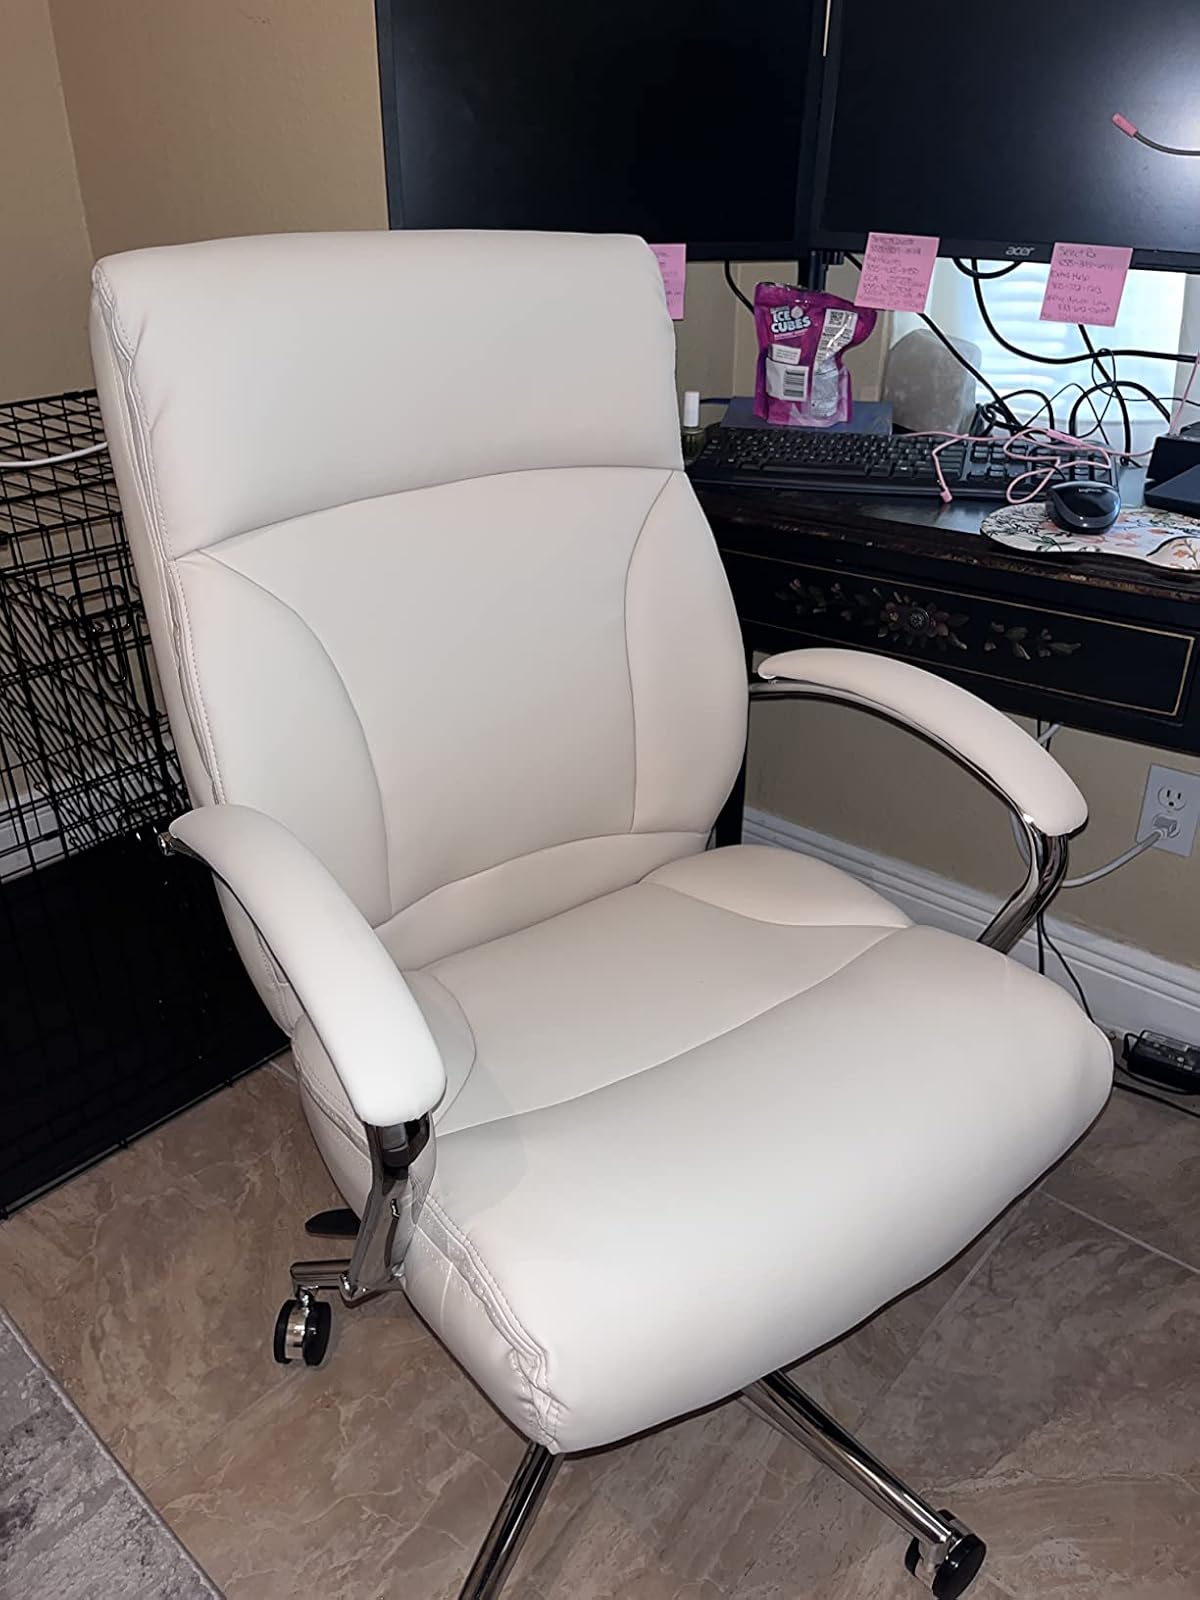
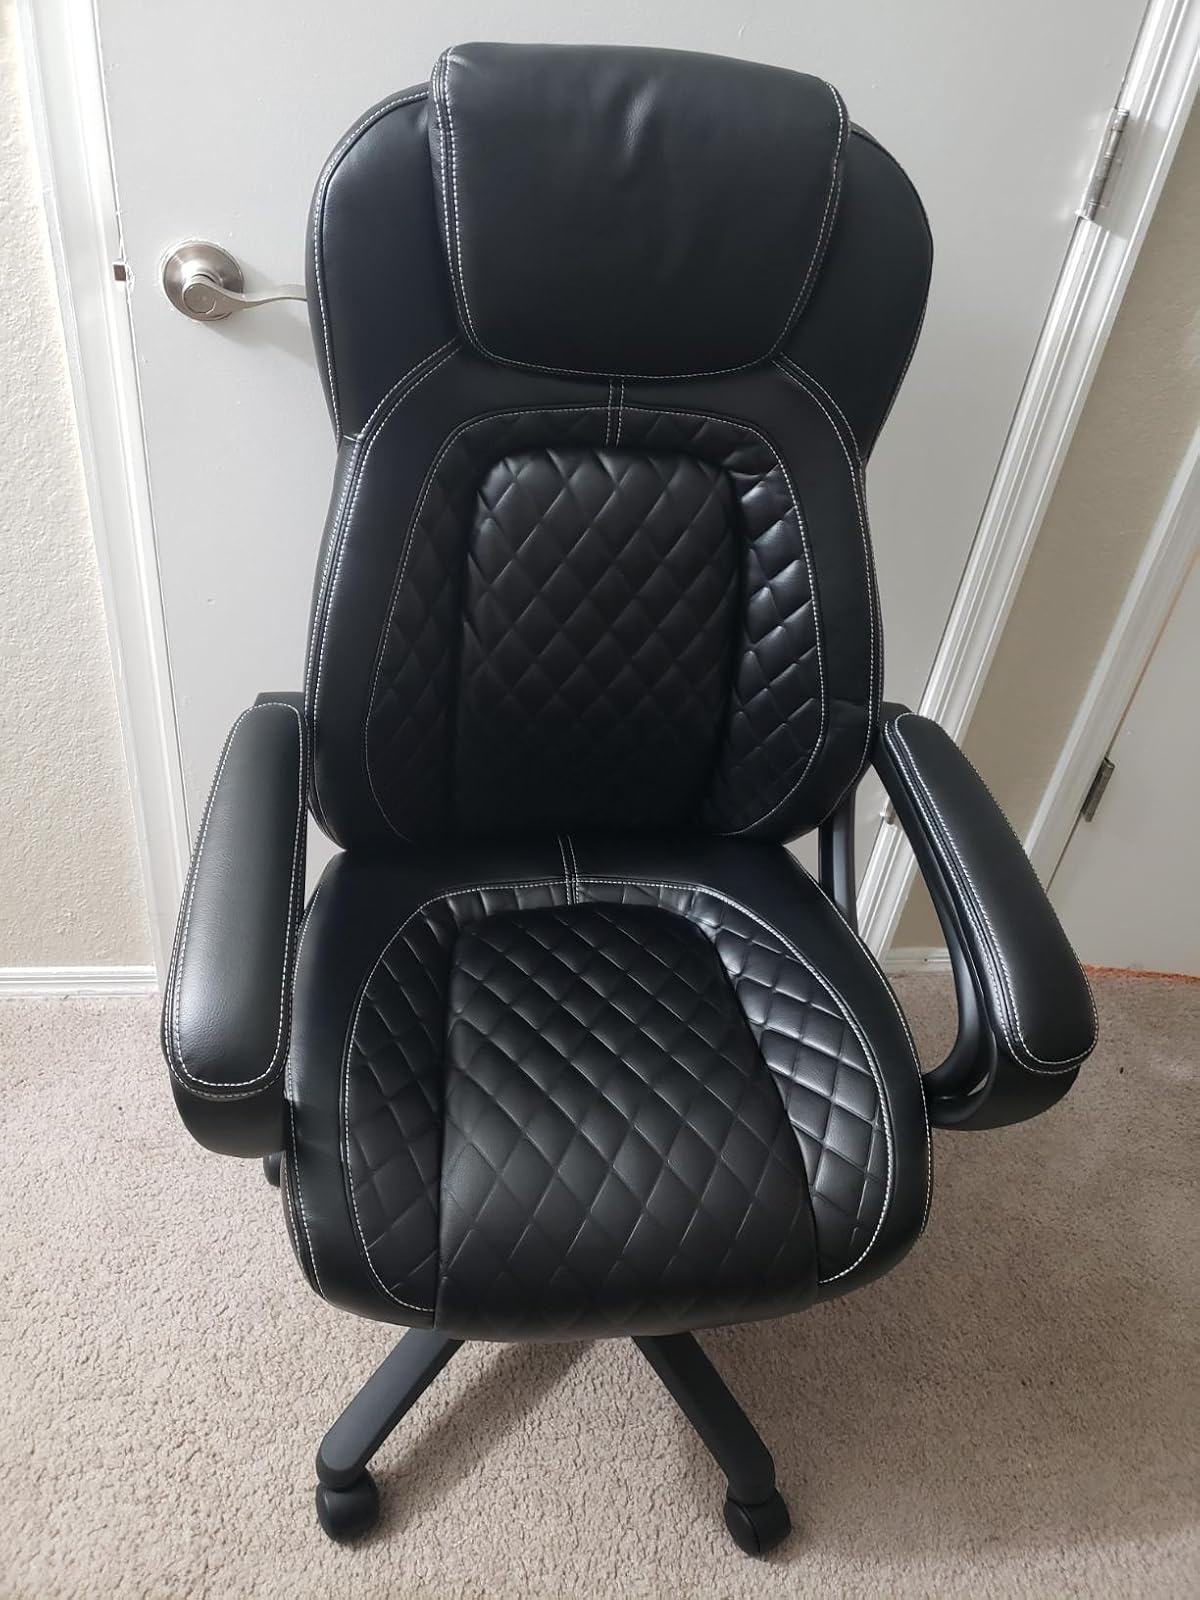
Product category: items_chair
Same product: no